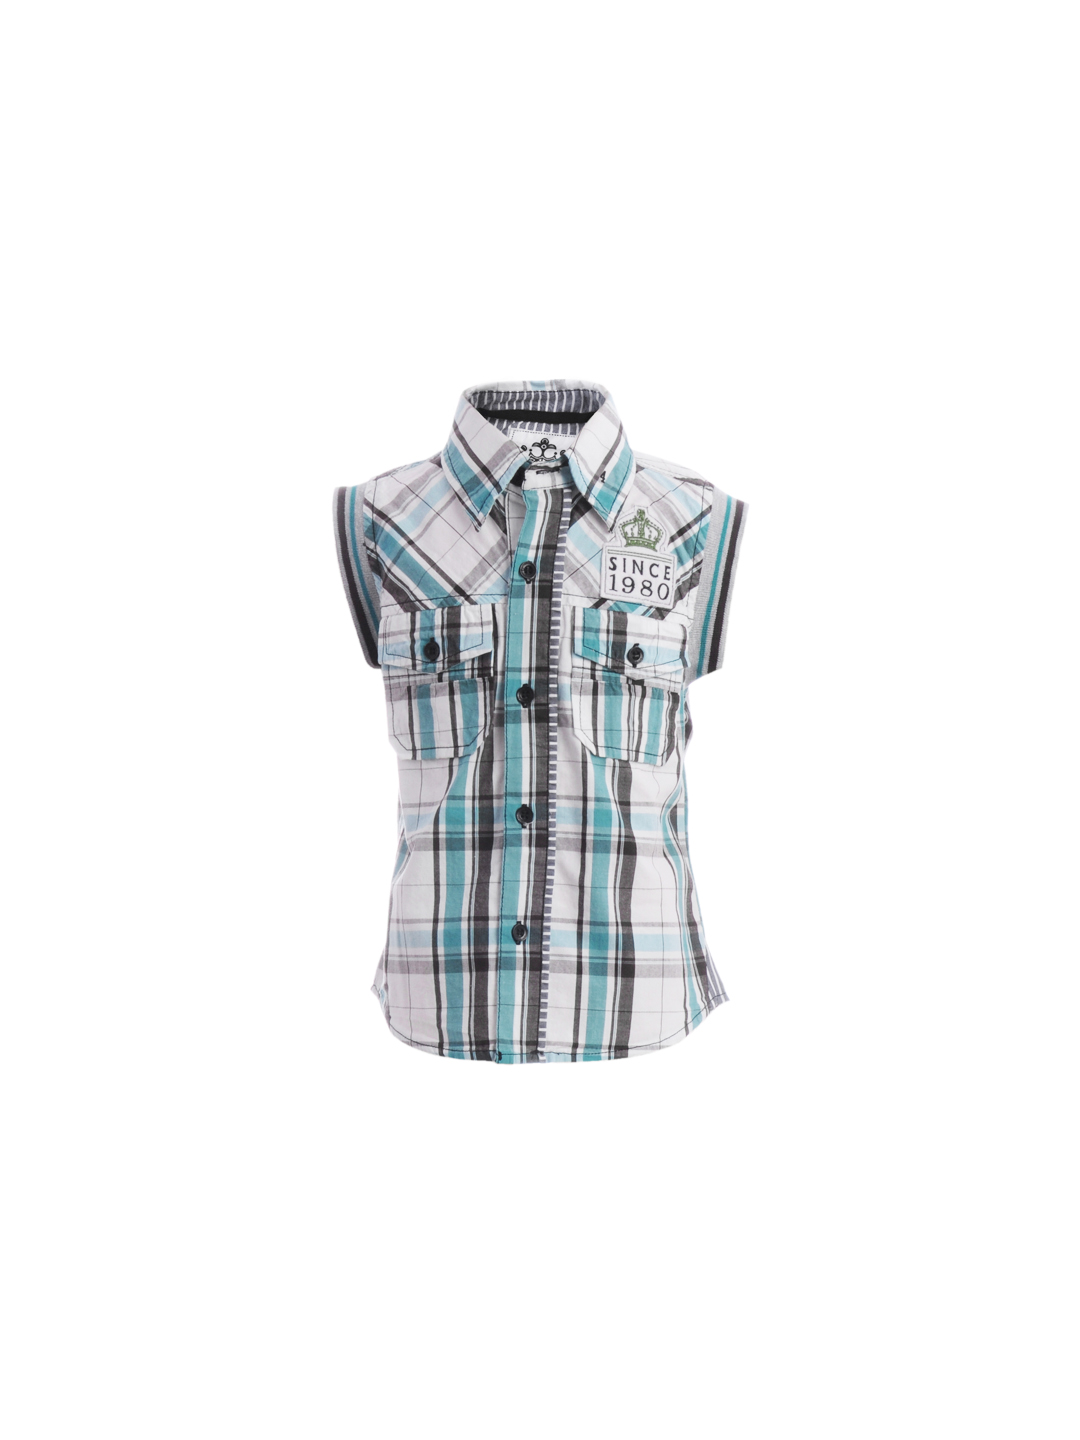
Gini and Jony Boys Check Blue Shirt
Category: Apparel / Topwear / Shirts
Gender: Boys
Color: Blue
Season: Summer 2012
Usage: Casual